Autobahn

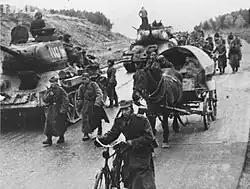
Polish Army tanks riding to Berlin using the German Autobahn at the end of World War II in 1945.

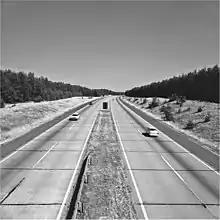
East German Autobahn

Just days after the 1933 Nazi takeover, Adolf Hitler enthusiastically embraced an ambitious autobahn construction project, appointing Fritz Todt, the Inspector General of German Road Construction, to lead it. By 1936, 130,000 workers were directly employed in construction, as well as an additional 270,000 in the supply chain for construction equipment, steel, concrete, signage, maintenance equipment, etc. In rural areas, new camps to house the workers were built near construction sites. The job creation program aspect was not especially important because full employment was almost reached by 1936. However, according to one source autobahn workers were often conscripted through the compulsory Reich Labor Service (and thereby removed from the unemployment registry).